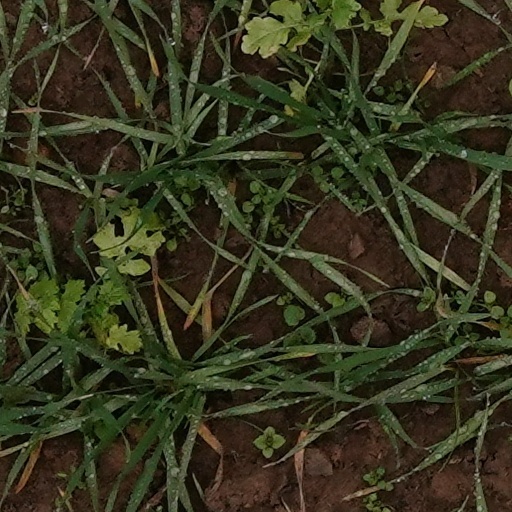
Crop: wheat